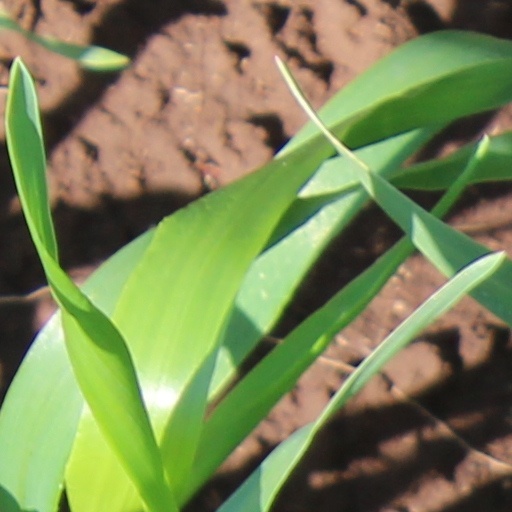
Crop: wheat